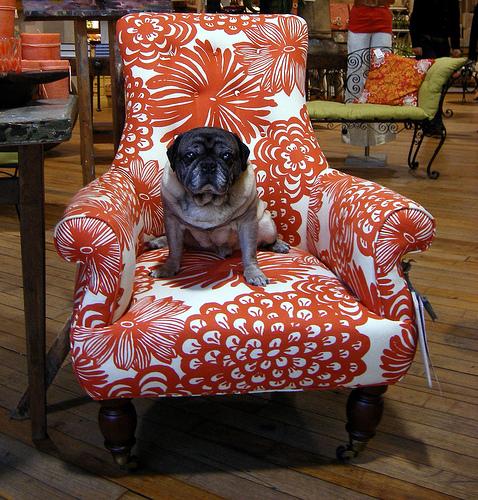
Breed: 798-n000130-pug